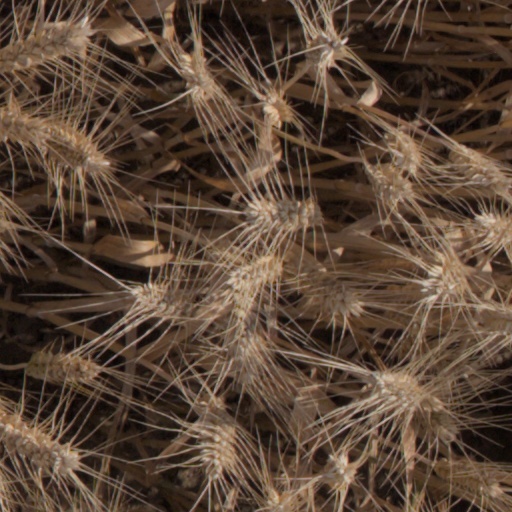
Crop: wheat